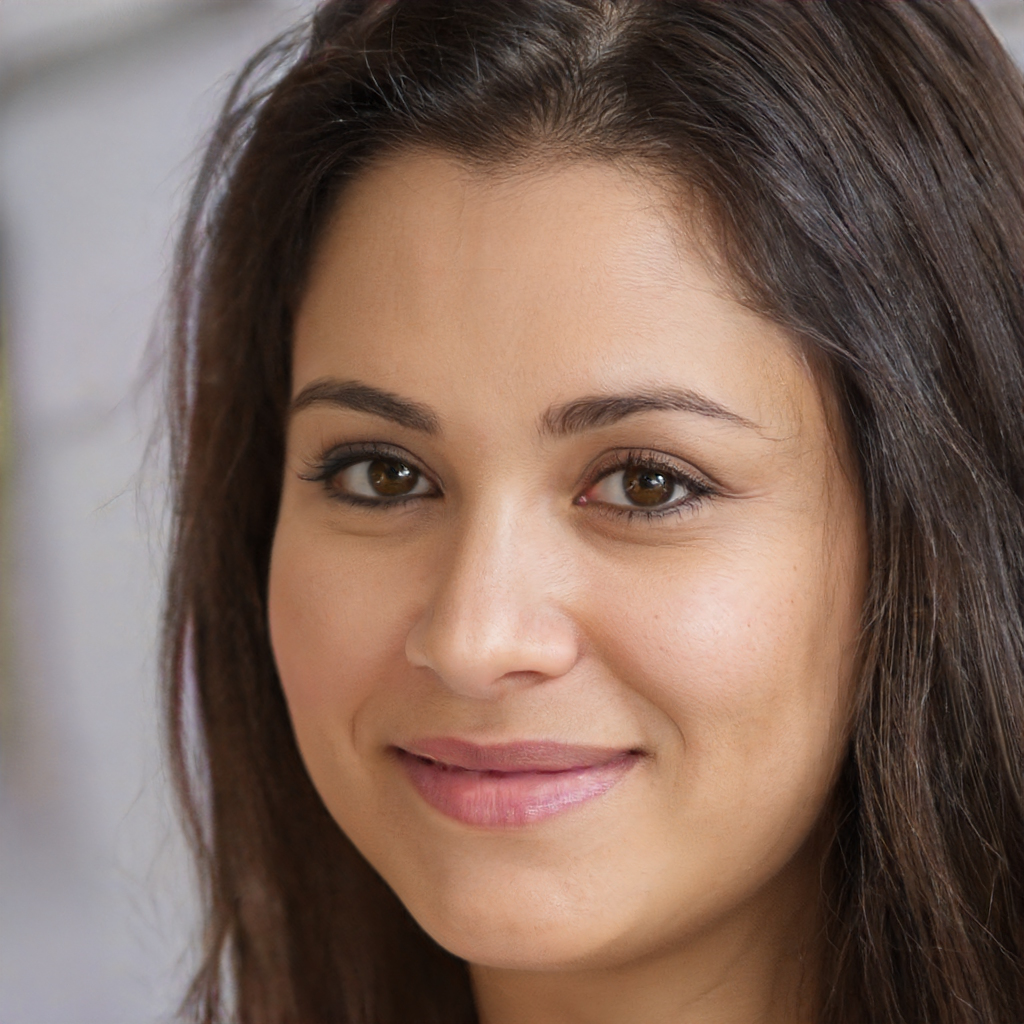
Label: Colored